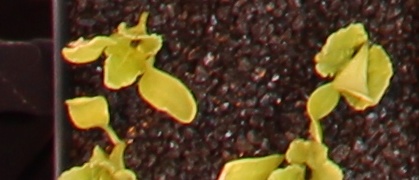
Label: Sugar beet